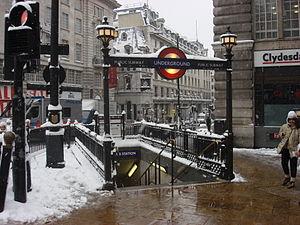
Le métro de Londres est le réseau métropolitain qui dessert le Grand Londres et les espaces alentour de l'Essex, de l'Hertfordshire et du Buckinghamshire. Il est communément appelé Underground — qui signifie « Souterrain », bien que 55 % du réseau soit situé en surface — ou The Tube, en référence à la forme cylindrique des tunnels de ses lignes profondes. Le premier projet d'un métro à Londres remonte à 1827. La Metropolitan Railway en est la première ligne, inaugurée le 10 janvier 1863, ce qui en fait le plus vieux réseau métropolitain au monde, son tracé constituant désormais dans sa majeure partie la Hammersmith & City line. Le réseau actuel compte 11 lignes et dessert 270 stations sur près de 402 kilomètres. Il permet le transport de 1,379 milliard de voyageurs lors du cycle annuel 2016-2017, soit une moyenne quotidienne de plus de 4,8 millions de passagers.